Playboi Carti

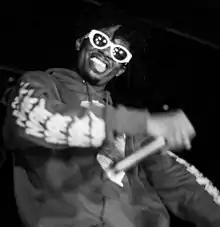
Carter performing in November 2016

Carter began his musical career under the moniker Sir Cartier in 2011, initially uploading his early tracks on SoundCloud. By 2013, he rebranded himself as Playboi Carti and expanded his reach by sharing his music on platforms like Newgrounds. In 2014, after meeting fellow Atlanta native, Ethereal, a producer and member of the underground collective Awful Records, Carter soon joined the Awful roster. Carter credits Ethereal with helping him discover and develop his distinctive sound.